Shamsiddin Shanbiyev

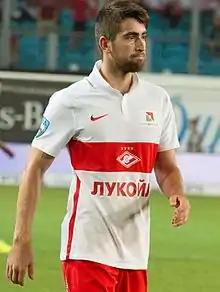
Shanbiyev with Spartak-2 in 2016

Shamsiddin Asroridinovich Shanbiyev (born 18 February 1997) is a Russian former football player of Tajik origin.